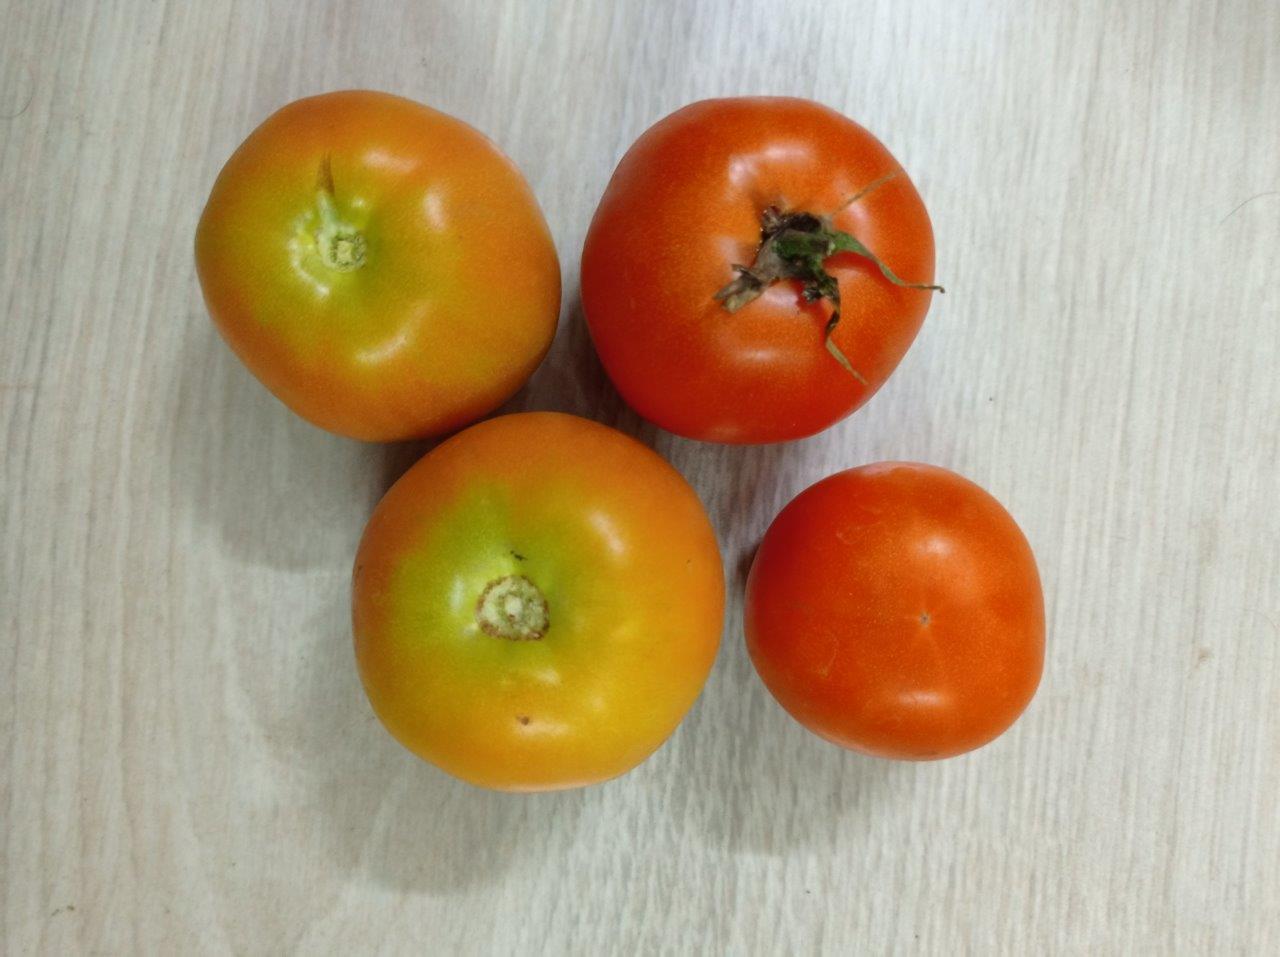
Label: Fresh